Greek Expeditionary Force (Korea)

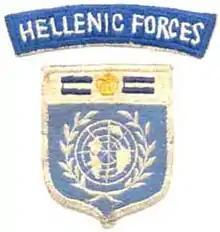
Shoulder patch of the GEF

The Greek Expeditionary Force (GEF) in Korea (romanized: Ekstrateftikon Soma Ellados, abbreviated ΕΚΣΕ) was formed in response to the United Nations appeal for assistance in the Korean War. It comprised a reinforced Hellenic Army (HA) infantry battalion and the Royal Hellenic Air Force (RHAF) 13th flight of seven transport planes (C-47).